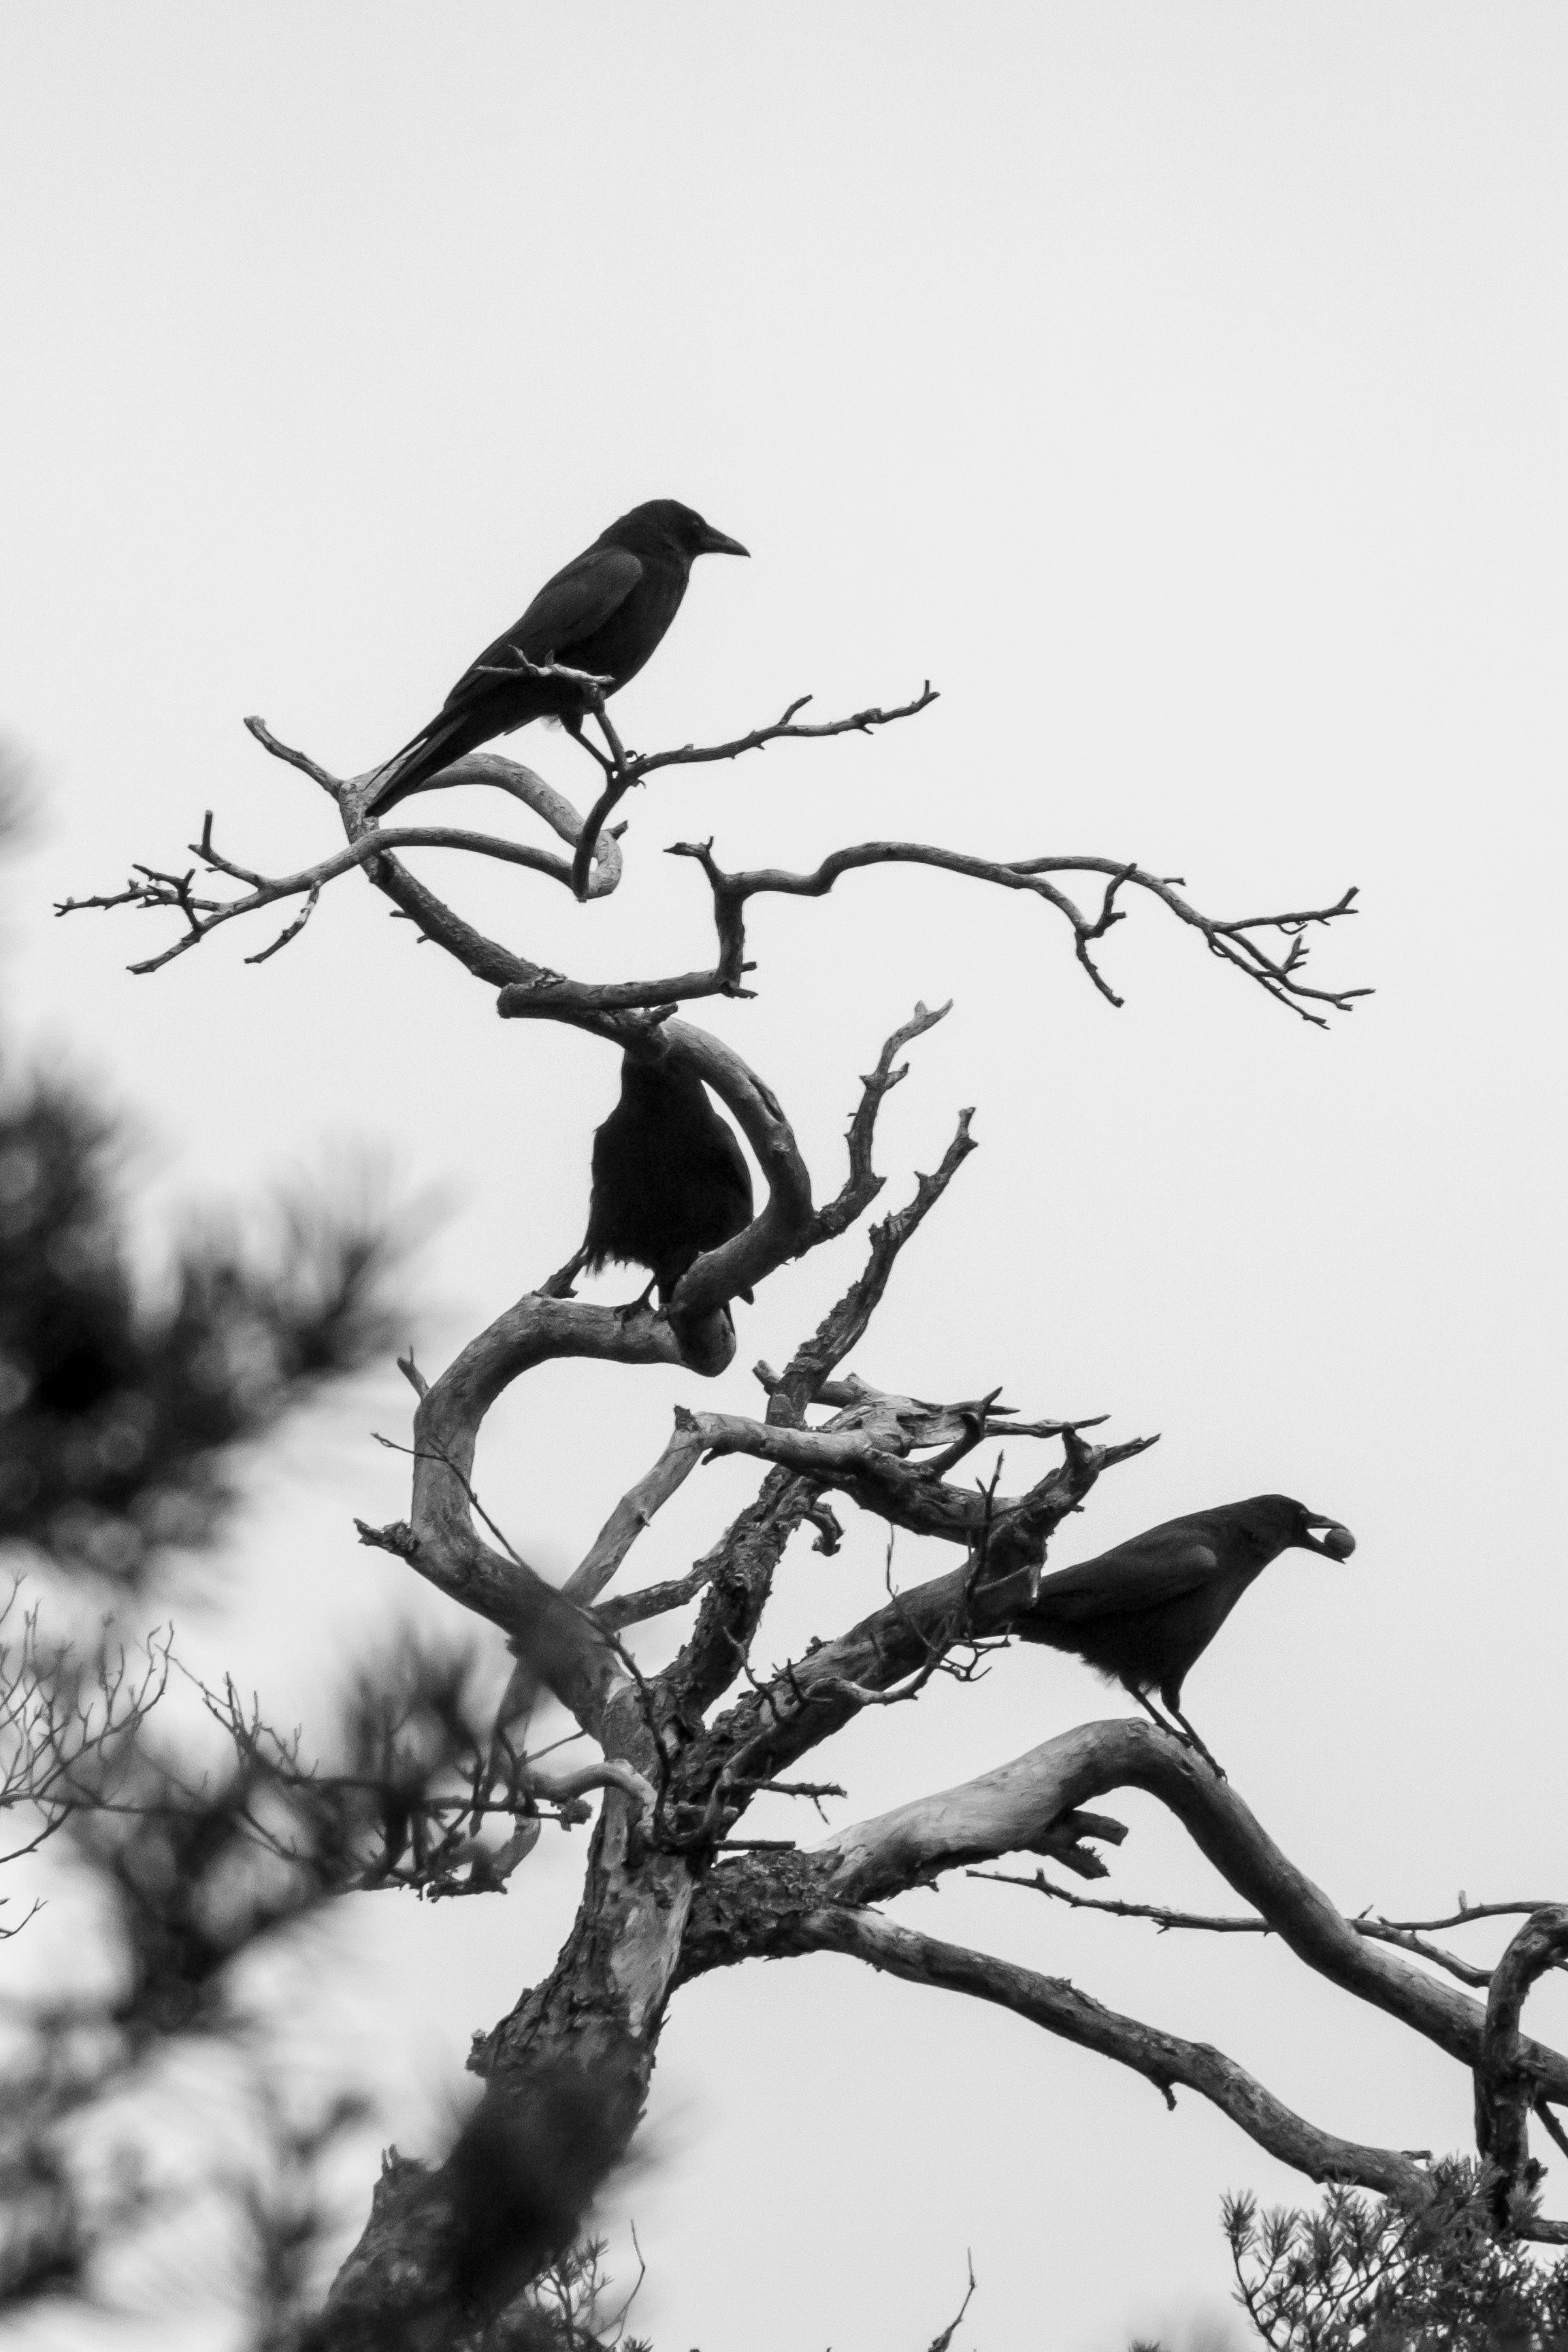
branch, cold, winter, bird, wing, black and white, black, monochrome, fauna, crow, birds, rook, raven, bill, raven bird, corvidae, kahl, croak, monochrome photography, harbinger, perching bird, crow like bird